Miao people

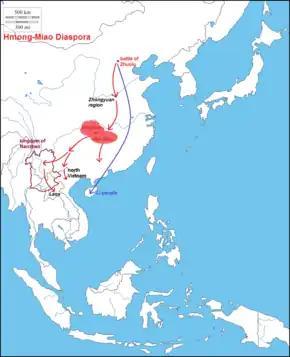
The migration of the Hmong according to legend.

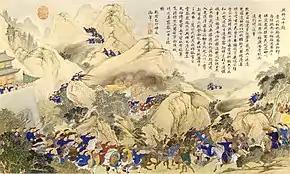
A Qing-era painting depicting a government campaign against the Miao in Hunan, 1795.

Compared to the Confucian principles traditionally exercised over women in some regions of China, the Miao culture is generally less strict in categorization of women's roles in society. Miao women exercise relatively more independence, mobility and social freedom. They are known to be strong willed and politically minded. They actively contribute to their communities in social welfare, education, arts and culture, and agricultural farming.